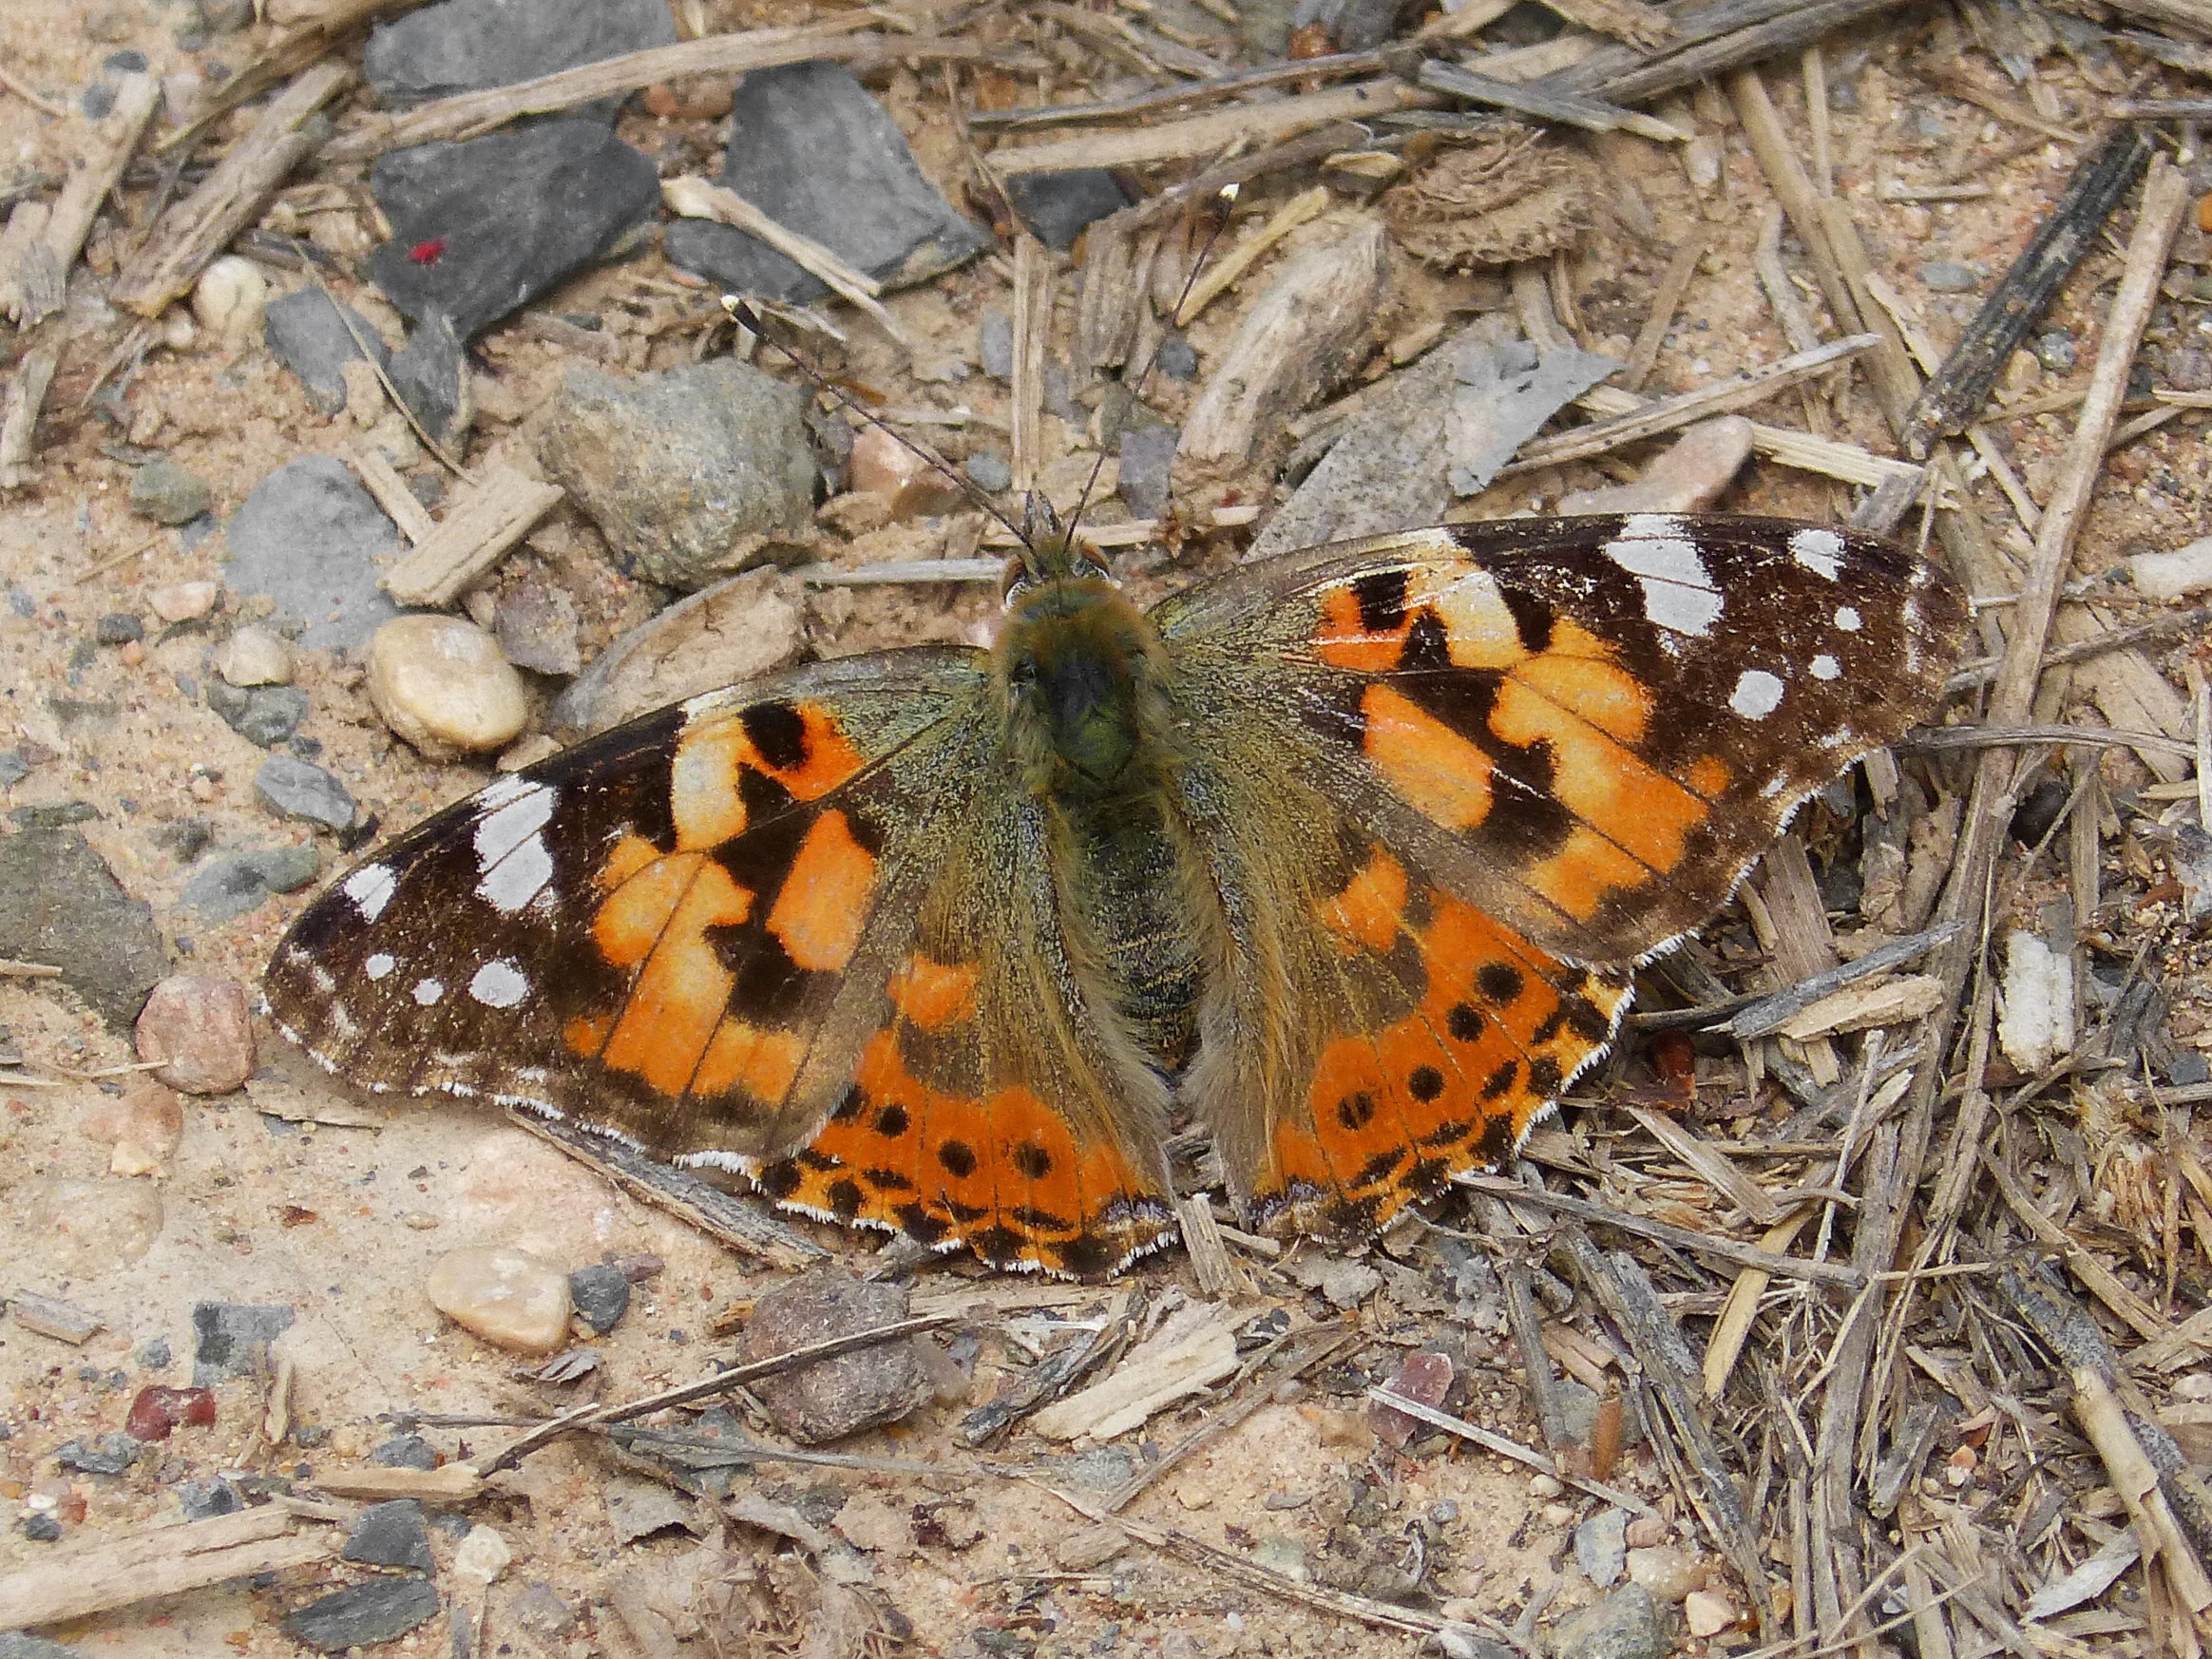
wildlife, insect, butterfly, fauna, invertebrate, arthropod, vanessa cardui, vanesa from thistles, pollinator, lepidopteran, moths and butterflies